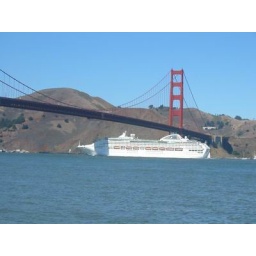
And MORE boat under the damn bridge